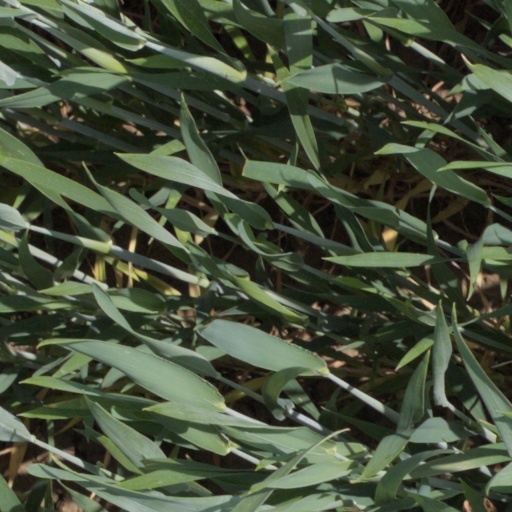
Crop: wheat